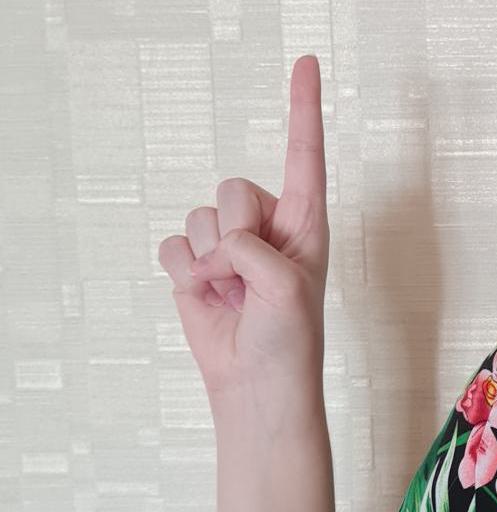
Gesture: one